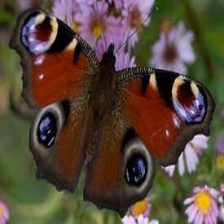
Species: PEACOCK
Butterfly family (ImageNet category): admiral